H-1 upgrade program

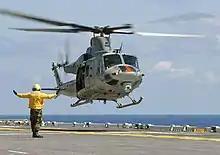
UH-1Y landing on an amphibious assault ship

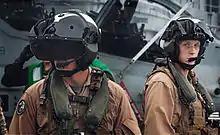
AH-1Z pilots aboard the wear helmet-mounted displays

In August 1995, the Secretary of the Navy authorized the Marine Corps to upgrade its utility and attack helicopters as a bridge until the Joint Replacement Aircraft was available in 2020. In 1996, the Marine Corps launched the H-1 upgrade program by signing a contract with Bell for upgrading 180 AH-1Ws into AH-1Zs and upgrading 100 UH-1Ns into UH-1Ys. While the original contract called for upgrading existing airframes, it was later modified in 2008 to manufacture completely new aircraft. The program also includes aircraft simulators.